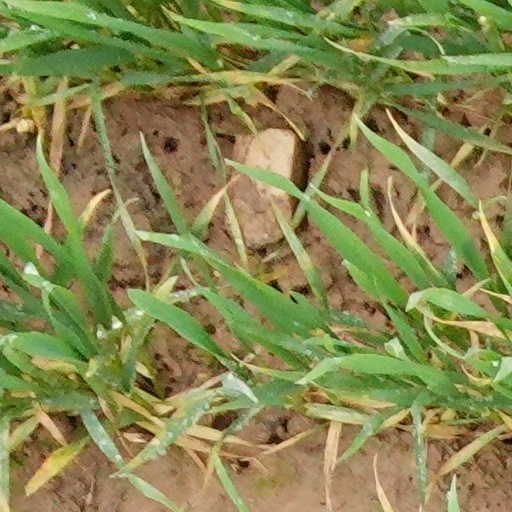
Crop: wheat